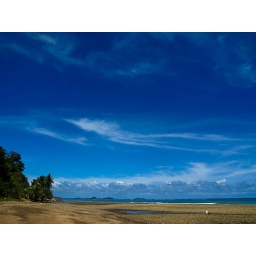
The beach view behind my lola's house in Catanduanes